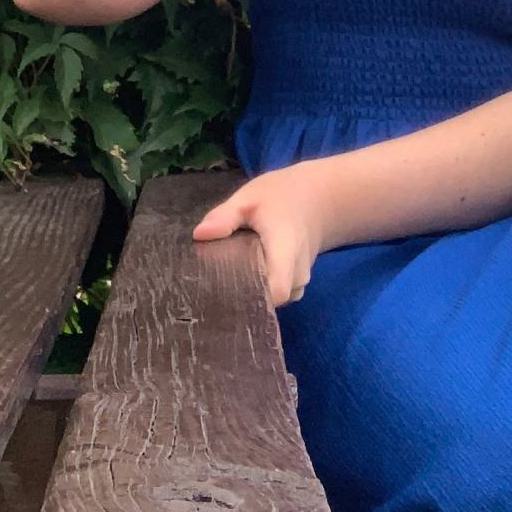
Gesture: no_gesture